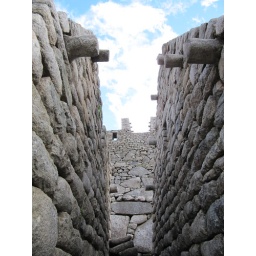
stone walls in machu picchu